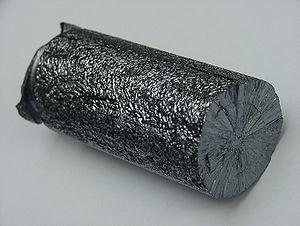
Barreau 302 grammes (10,3
Le silicium est l'élément chimique de numéro atomique 14, de symbole Si. Ce métalloïde tétravalent appartient au groupe 14 du tableau périodique. C'est l'élément le plus abondant dans la croûte terrestre après l'oxygène, soit 25,7 % de sa masse, mais il n'est comparativement présent qu'en relativement faible quantité dans la matière constituant le vivant. Il n'existe pas dans la nature à l'état de corps simple, mais sous forme de composés : sous forme de dioxyde de silicium, d'origine biogène, on le trouve sous forme de silice amorphe, ou d'origine lithogénique lorsqu'il est sous la forme de silice minérale ou d'autres silicates.
Un lingot est une masse définie d'un métal coulée en un bloc solide. Ce métal est alors prêt à être transformé.
Le silicium polycristallin, aussi couramment appelé polysilicium ou poly-Si est une forme particulière du silicium, qui se différencie du silicium monocristallin et du silicium amorphe.